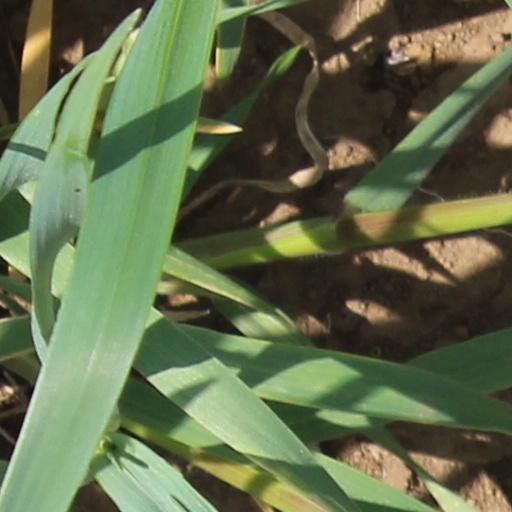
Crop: wheat